Doctor Who fandom

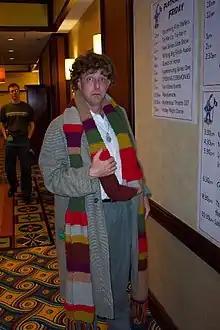
At "Doctor Who" conventions, some fans cosplay as their favourite "Doctor Who" characters. Here, a fan at the 2006 Gallifrey One convention cosplays as the Fourth Doctor.

Many "Doctor Who" conventions are held worldwide. The first one in 1977 was organised by the "Doctor Who" Appreciation Society and continued in the UK as the long running PANOPTICON. Other past conventions include the Manchester-based Manopticon and Swindon-based Leisure Hives and Honeycomb. More recently, the company 10th Planet has held conventions such as Bad Wolf, Dimensions, and Invasion. There was also Regenerations in Wales, and other signing events held on the Strand by London-based Scificollector.